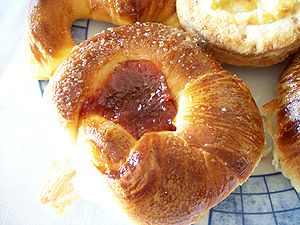
Wienerbrød / Historie
Argentinsk facturas med dulce de membrillo.
Wienerbrød er et bagværk af gærdej, hvori der er indrullet fedtstof. Wienerbrød opnår sit flagede udseende ved at dejen udrulles adskillige gange. Bagværket stammer fra Wien, men er blevet en specialitet i Danmark og de andre skandinaviske lande.